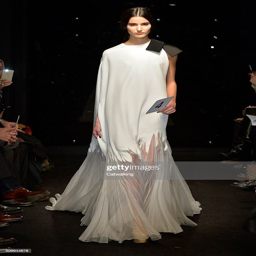
a model walks the runway at the summer fashion show during fashion week .